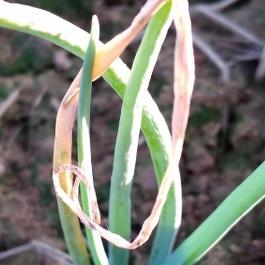
Crop: Onion
Condition: fusarium-d